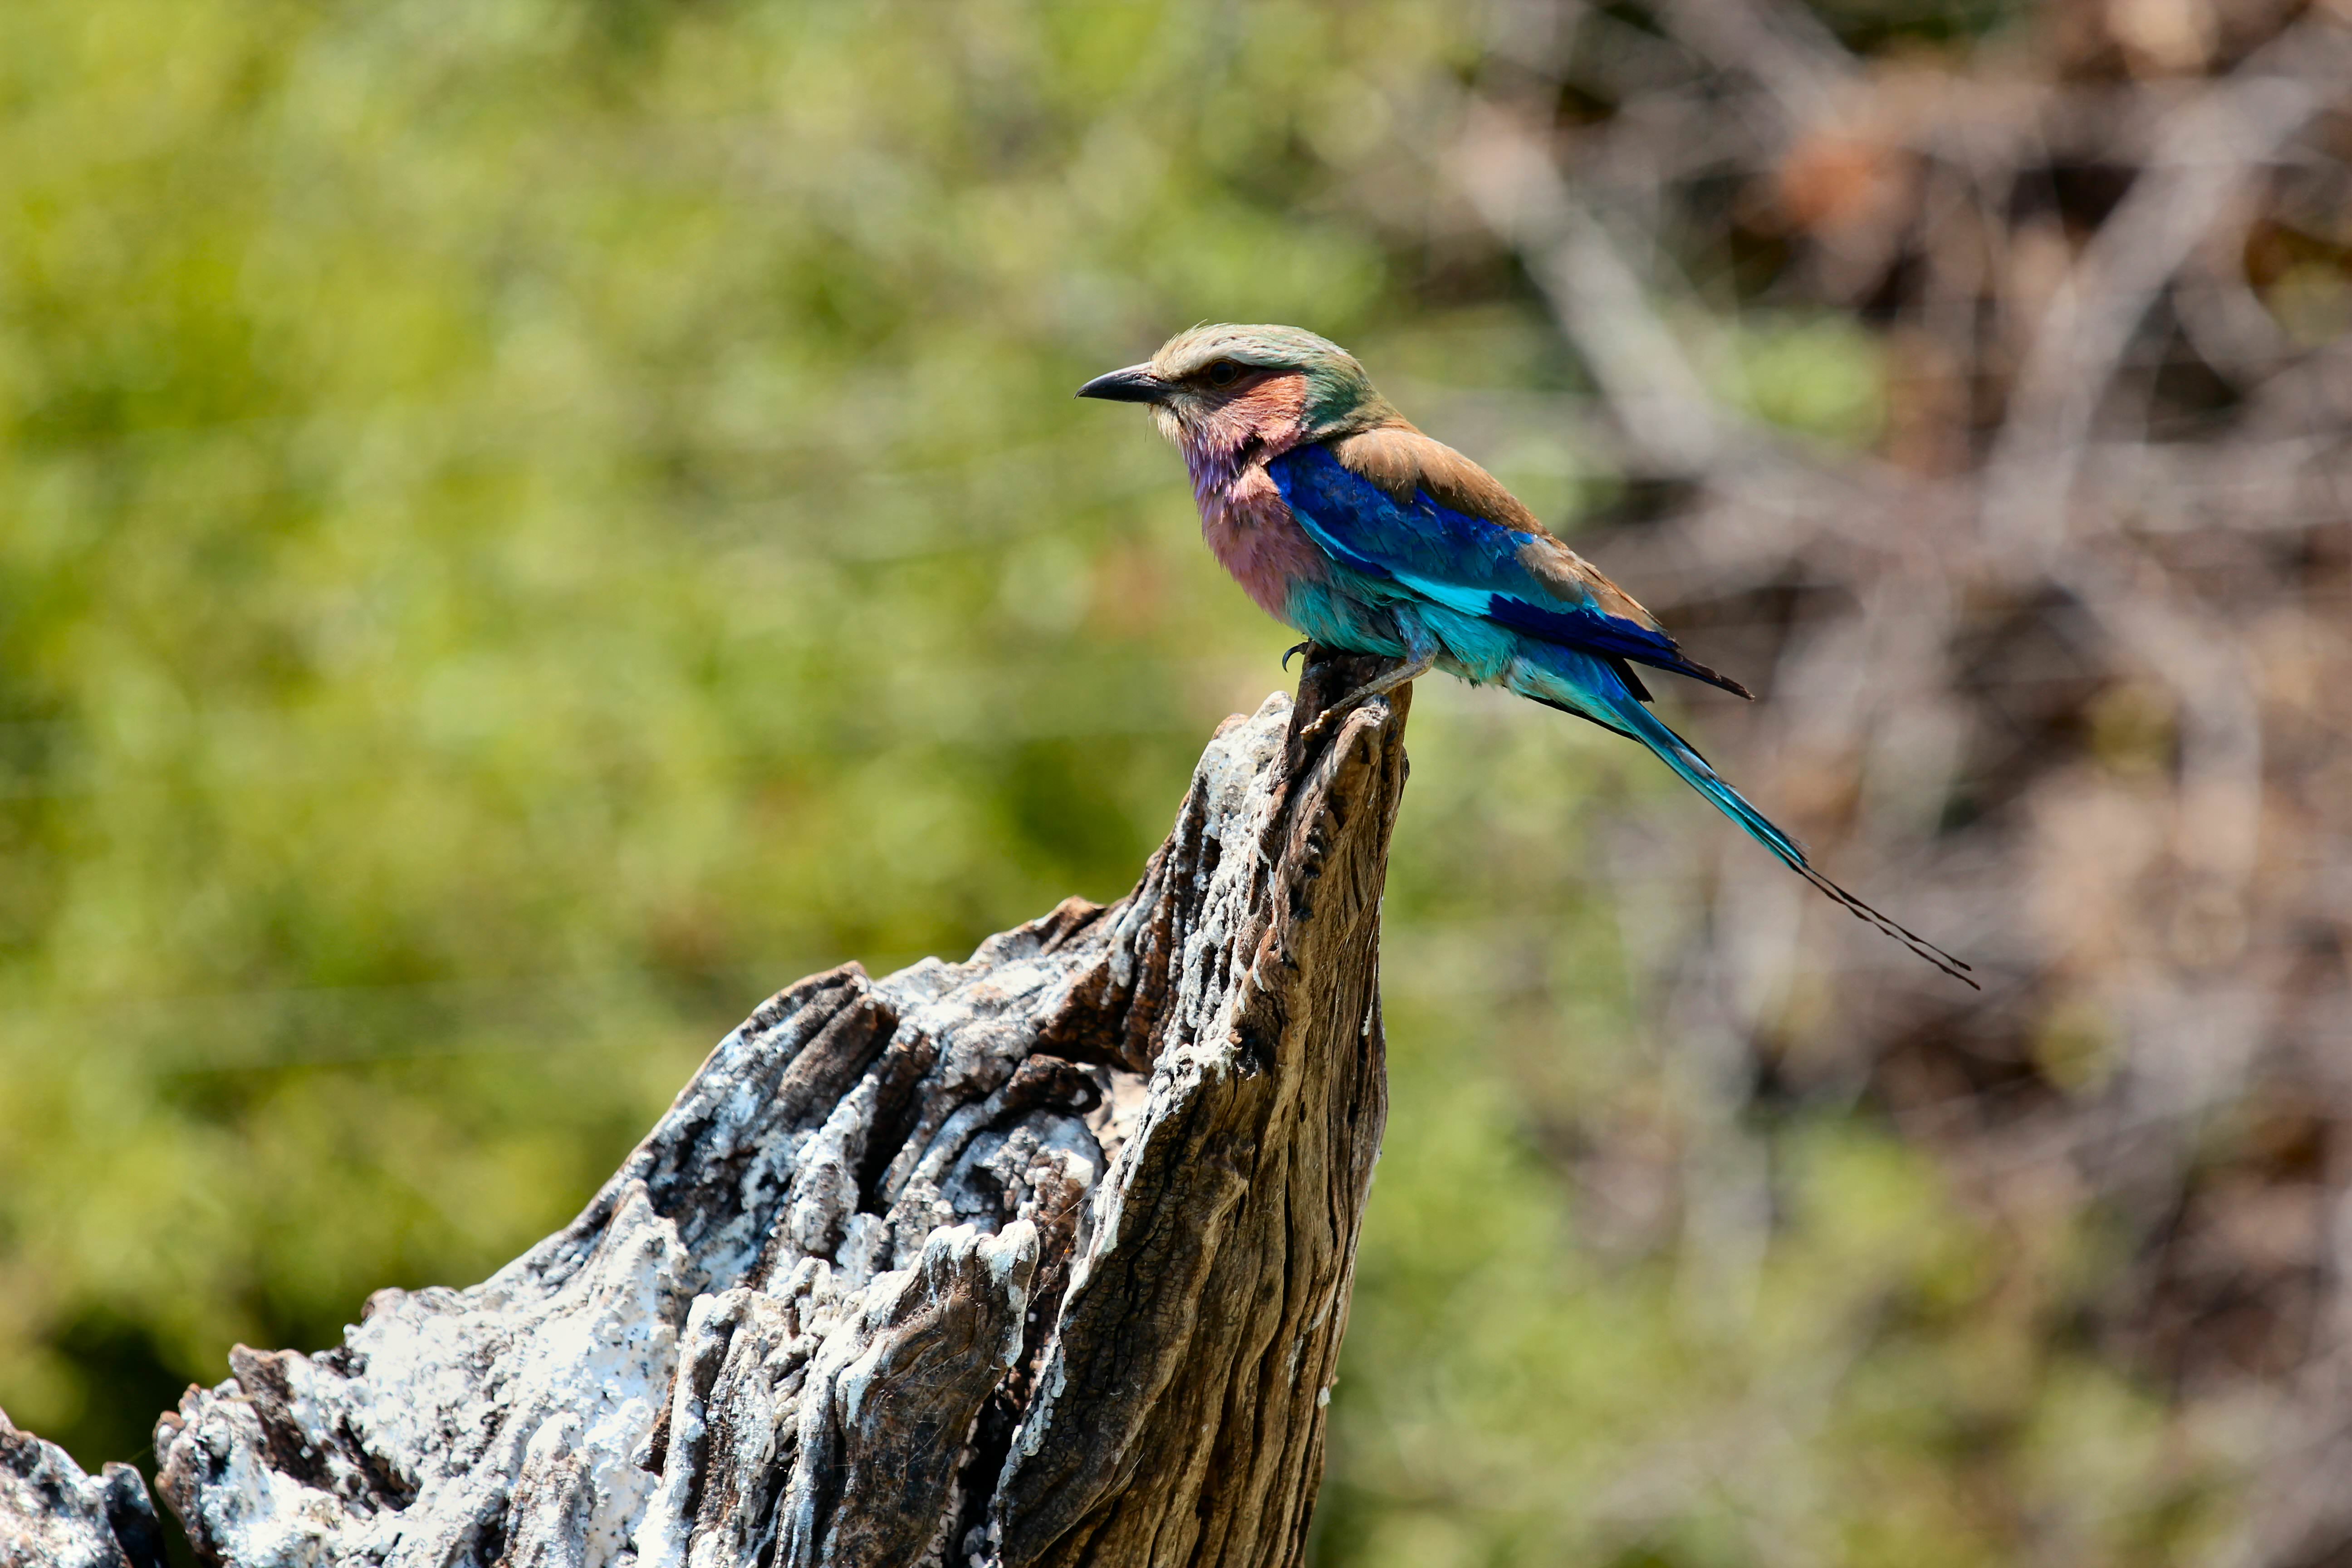
nature, branch, bird, wing, wood, animal, summer, wildlife, wild, environment, beak, colourful, color, colorful, feather, avian, fauna, ornithology, outdoors, little, vertebrate, beautiful, perched, perching bird